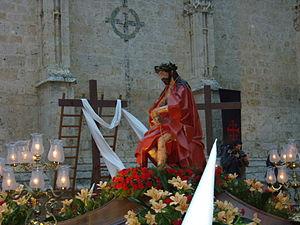
La Semaine Sainte à Palencia a été reconnue fête d'intérêt touristique international. Elle se déroule à partir du dimanche des Rameaux.